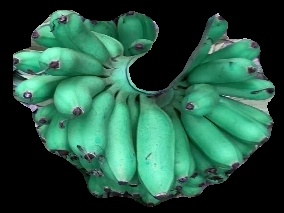
Variety: rasbale
Grade: grade1